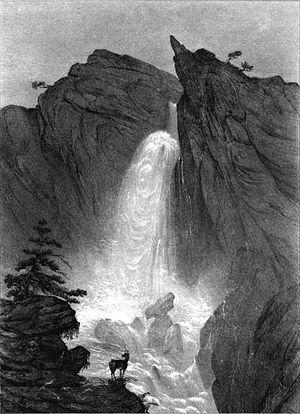
Album du Dauphiné - tome III, litographie de la Cascade du Saut de la Pucelle, Les Fréaux, La Grave, Hautes-Alpes, France.
La Grave est une commune française située dans le département des Hautes-Alpes en région Provence-Alpes-Côte d'Azur.